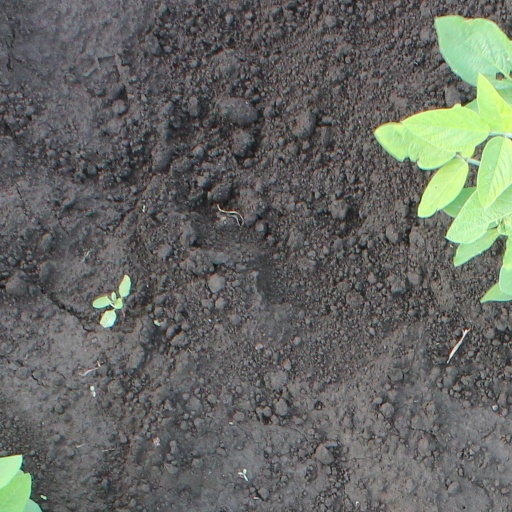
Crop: soybean